Holly A. Thomas

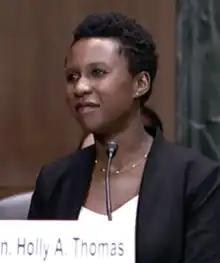
Thomas testifying before the Senate Judiciary Committee

On September 8, 2021, President Joe Biden announced his intent to nominate Thomas to serve as a United States circuit judge for the Ninth Circuit. On September 20, 2021, her nomination was sent to the Senate. President Biden nominated Thomas to the seat to be vacated by Judge William A. Fletcher, who announced his intent to assume senior status upon confirmation of a successor. On October 20, 2021, a hearing on her nomination was held before the Senate Judiciary Committee. During her confirmation hearing, Republican senators criticized her work as a civil rights attorney before becoming a Superior Court judge. On December 2, 2021, the Senate Judiciary Committee failed to report her nomination by a 11–11 vote. On December 16, 2021, the United States Senate discharged the committee from further consideration of her nomination by a 50–46 vote. On December 17, 2021, Majority Leader Chuck Schumer filed cloture on her nomination. On December 18, 2021, the Senate invoked cloture on her nomination by a 42–25 vote. On January 20, 2022, her nomination was confirmed by a 48–40 vote. She received her judicial commission on January 24, 2022. Thomas became the first black woman to serve on the Ninth Circuit from California, as well as the second black woman to ever serve on the Ninth Circuit after Johnnie B. Rawlinson.